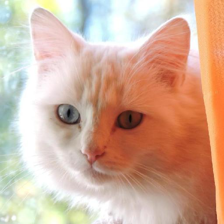
Label: animals